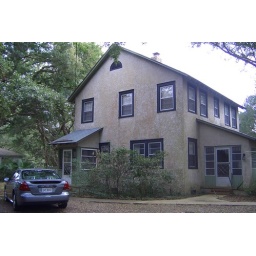
I like this house as you can spend the times by going to beach or cycling , very relaxing